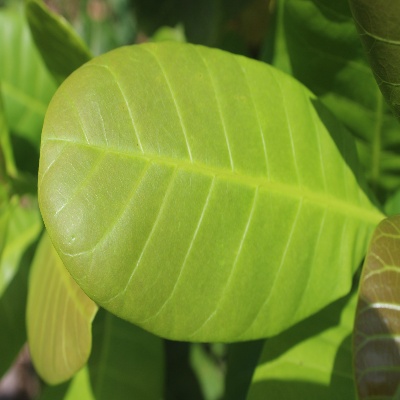
Crop: Cashew
Condition: healthy